Holden Commodore

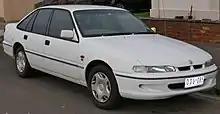
Commodore Acclaim (VS II)

The latest revision of the Buick 3.8-litre V6 engine was fitted to the VR Commodore, featuring rolling-element bearings in the valve rocker arms and increased compression ratios. These changes combined to deliver an increase in power to and further improvement in noise, vibration, and harshness levels. "Wheels" magazine awarded the VR Commodore Car of the Year in 1993.